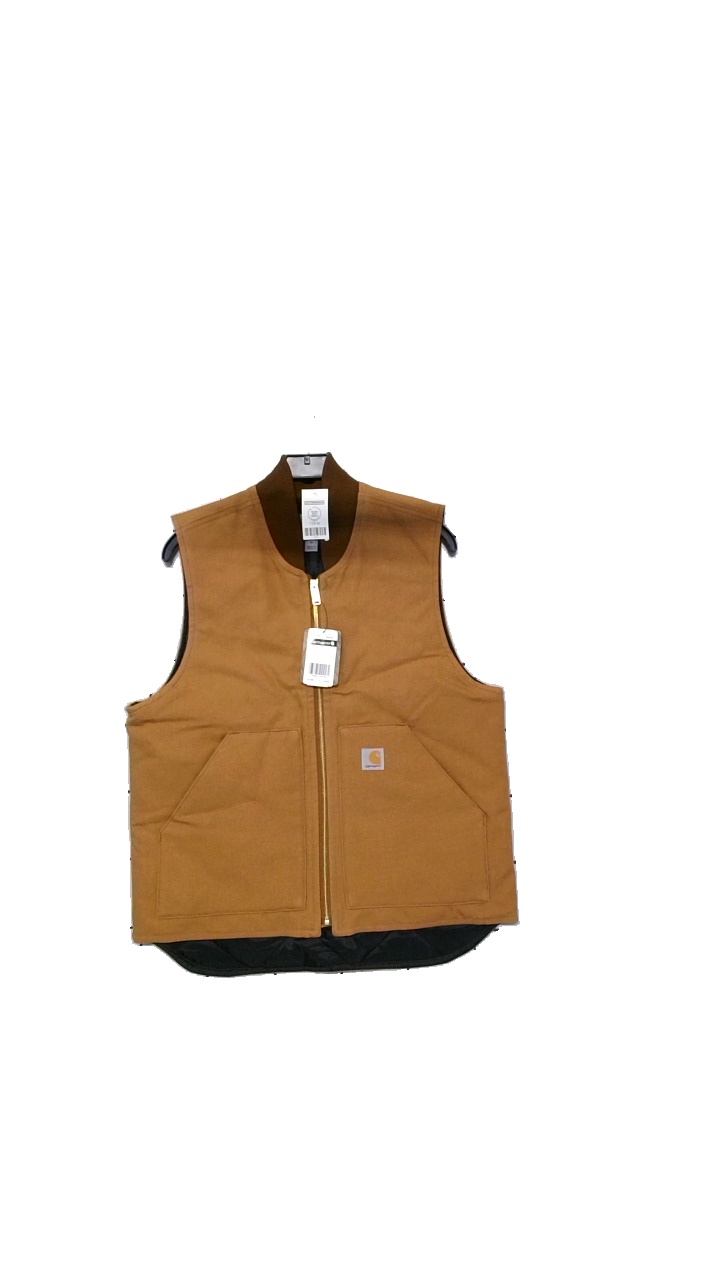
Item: Vest (Men)
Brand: Carhartt
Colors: Brown, Beige, Orange
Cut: Regular
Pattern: Embroidered
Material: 34% cotton, 33% nylon, 33% polyester
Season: All
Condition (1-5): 5
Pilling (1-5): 3
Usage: Reuse
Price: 100-150